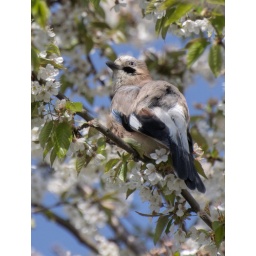
Jay spotted in cherry tree in our garden.